South Sudan

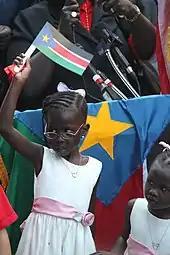
A South Sudanese girl at independence festivities

Between 9 and 15 January 2011, as a consequence of the Comprehensive Peace Agreement, the South Sudanese independence referendum was held to determine whether South Sudan should become an independent country, separate from Sudan. Following that, 98.83% of those who took part in the referendum voted for separation or independence. And on 23 January 2011, members of a steering committee on post-independence governing told reporters that upon independence the land would be named the Republic of South Sudan "out of familiarity and convenience". Other names that had been considered were Azania, Nile Republic, Kush Republic and even Juwama, a portmanteau for Juba, Wau and Malakal, three major cities. South Sudan formally became independent from Sudan on 9 July, although certain disputes still remained, including the division of oil revenues, as 75% of all the former Sudan's oil reserves are in South Sudan. As of March 2025, the region of Abyei still remains disputed. A separate referendum was to be held in Abyei on whether they want to join Sudan or South Sudan; however an official referendum was never held. The South Kordofan conflict broke out in June 2011 between the Army of Sudan and the SPLA over the Nuba Mountains.